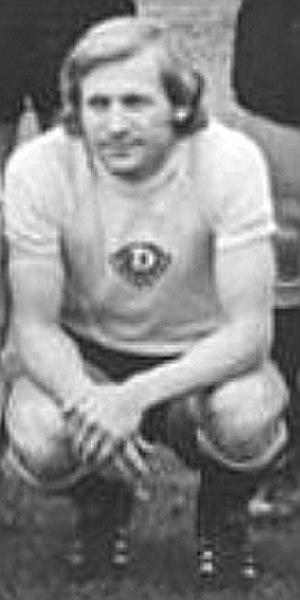
Gerd Heidler ou Gert Heidler, né le 30 janvier 1948 à Doberschau-Gaußig, est un footballeur et entraîneur est-allemand.